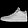
Label: Sneaker